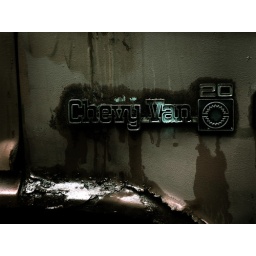
Seen on a rusty van in East Village